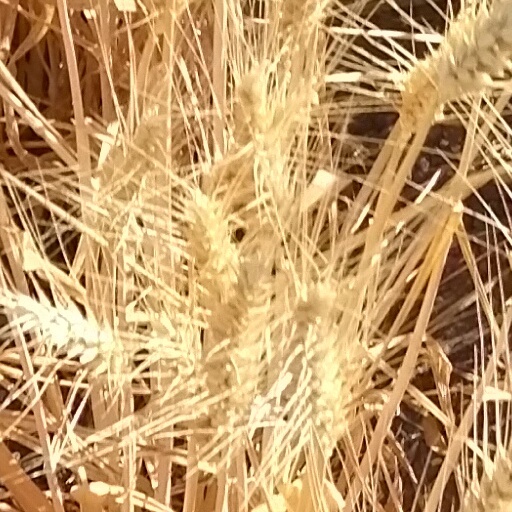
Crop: wheat